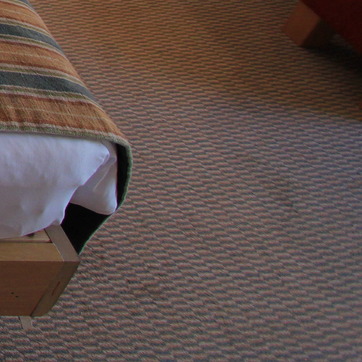
Material: carpet